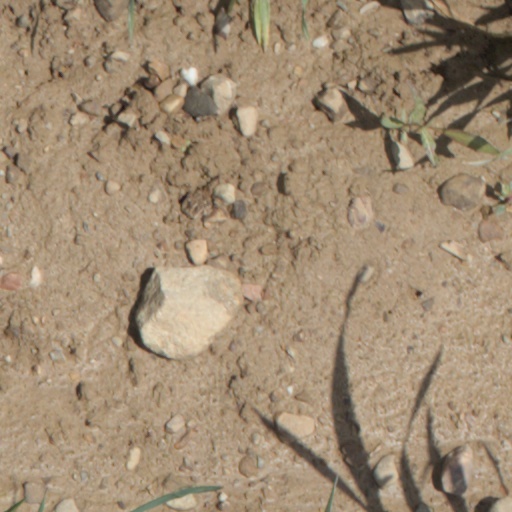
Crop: wheat